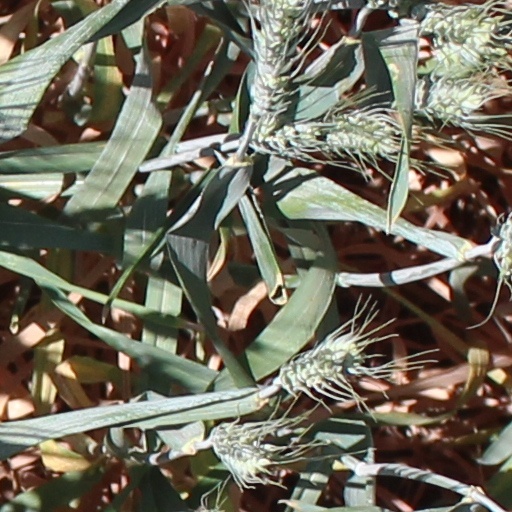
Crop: wheat